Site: brandenburg
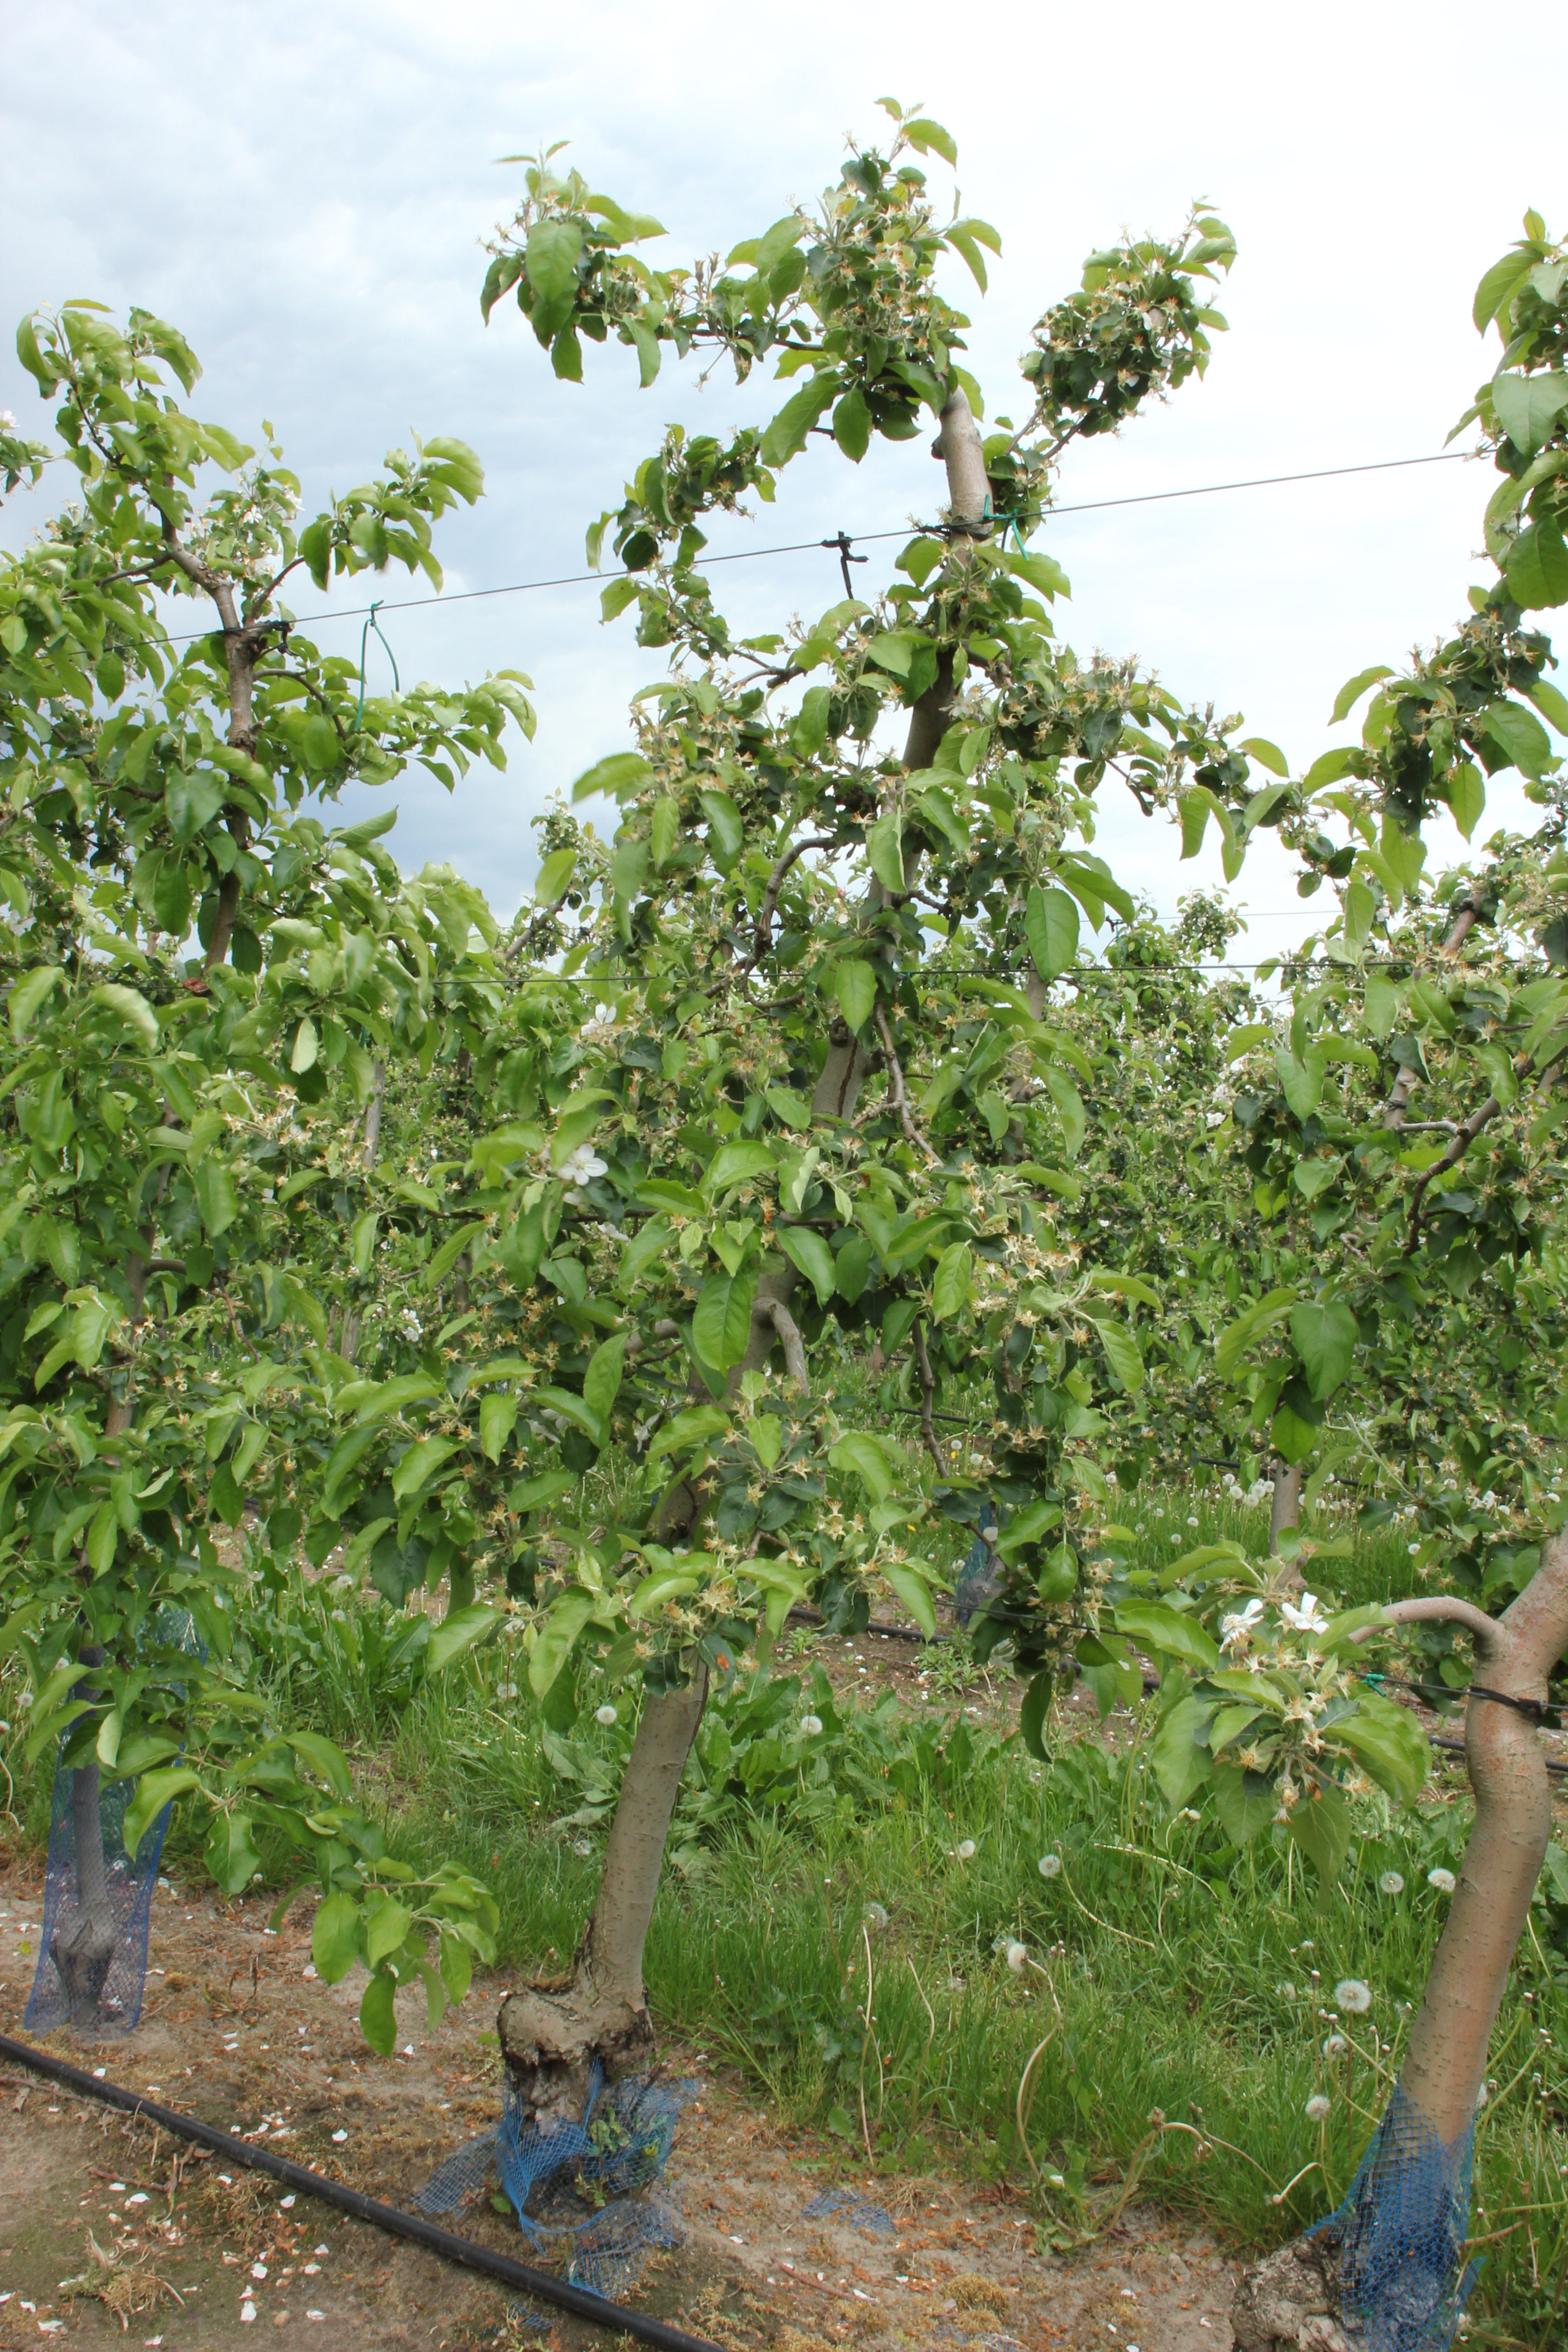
Growth stage (BBCH 67): Flowering